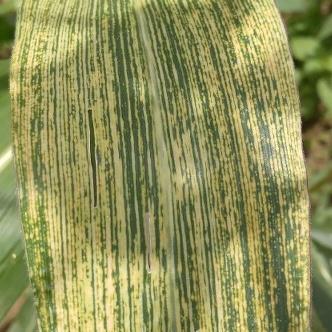
Crop: Maize
Condition: stripe-d